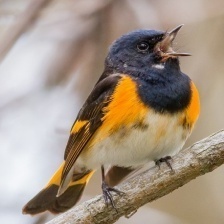
Species: AMERICAN REDSTART
Scientific name: SETOPHAGA RUTICILLA